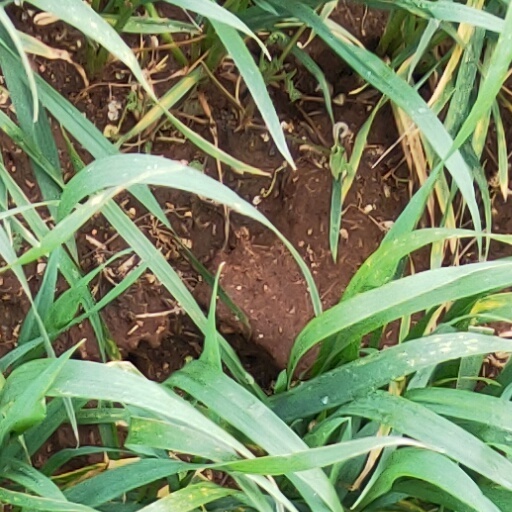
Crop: wheat